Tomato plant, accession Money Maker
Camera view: bottom (45 deg); turntable rotation: 150 degrees
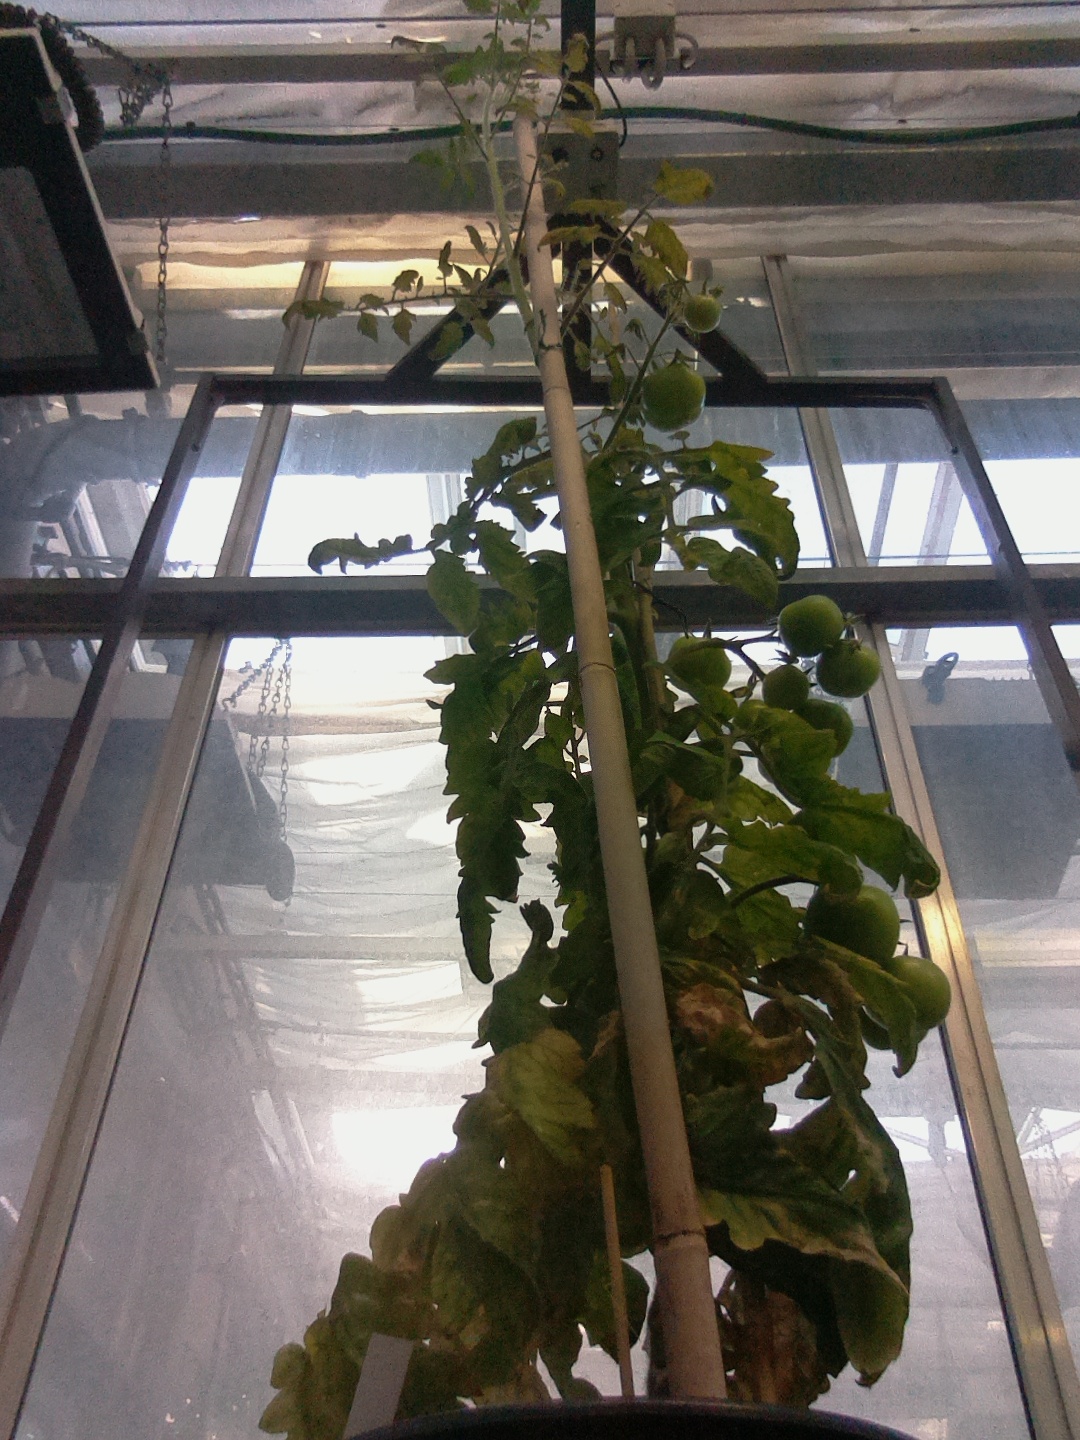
BBCH growth stage 78: 80% -90% of final fruit size